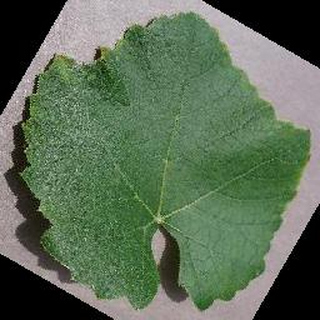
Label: healthy_grape